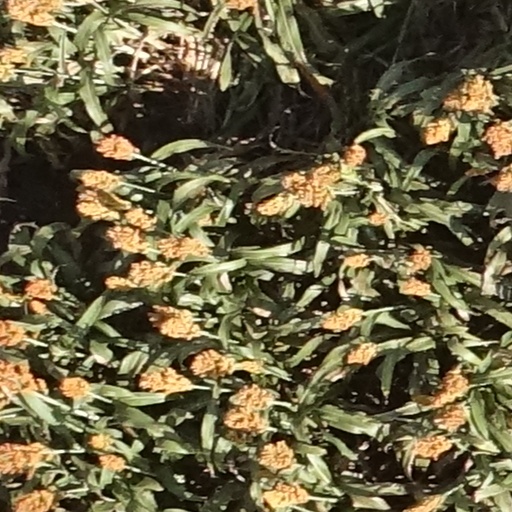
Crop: sorghum